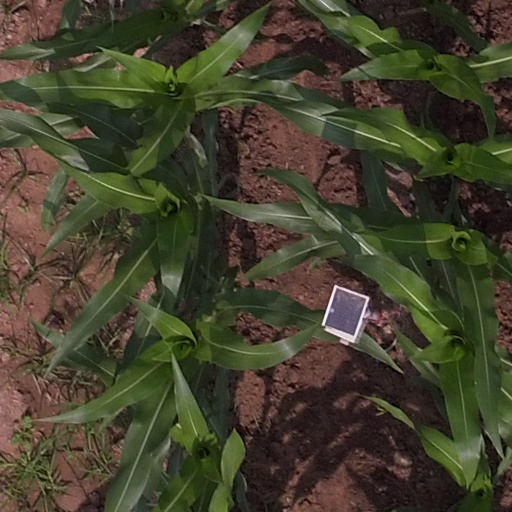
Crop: maize; corn